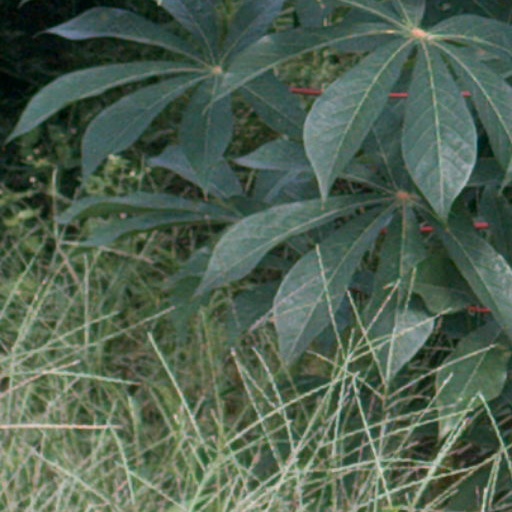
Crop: cassava